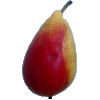
Label: Pear 2